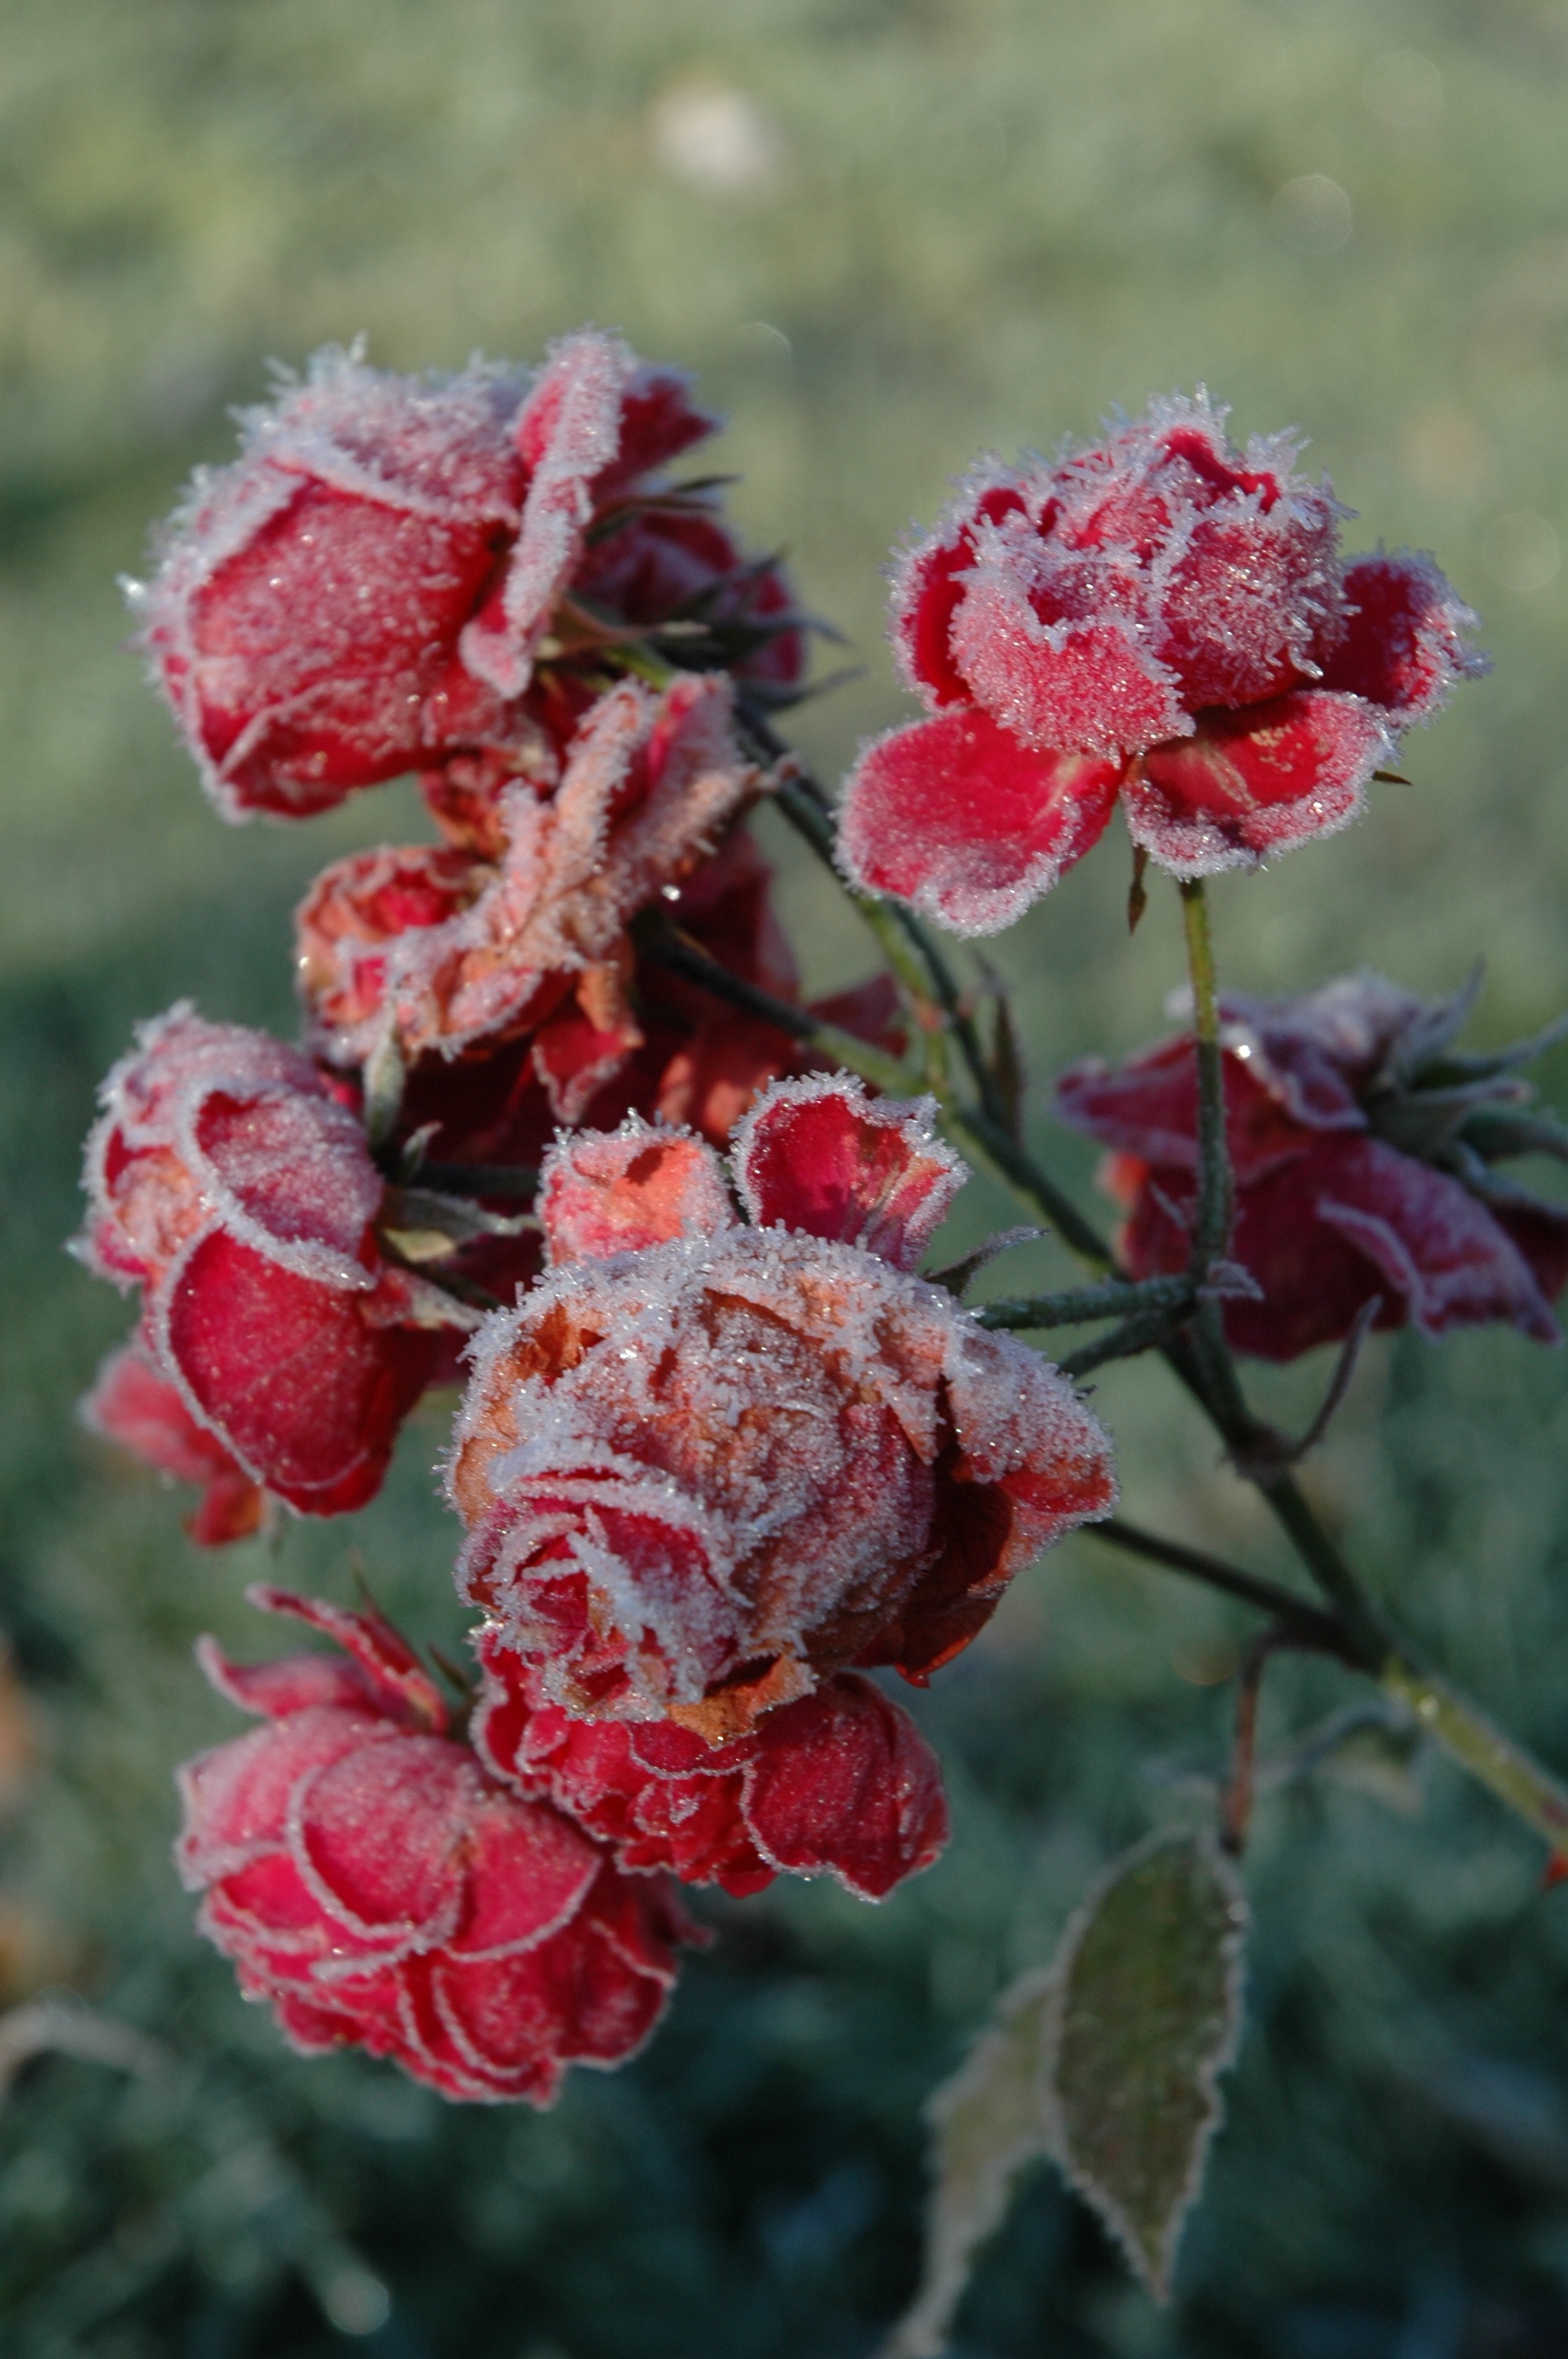
blossom, winter, plant, leaf, flower, petal, frost, rose, red, botany, frozen, flora, flowers, roses, shrub, carnation, ros, dianthus, macro photography, flowering plant, garden roses, rose family, land plant, pink family